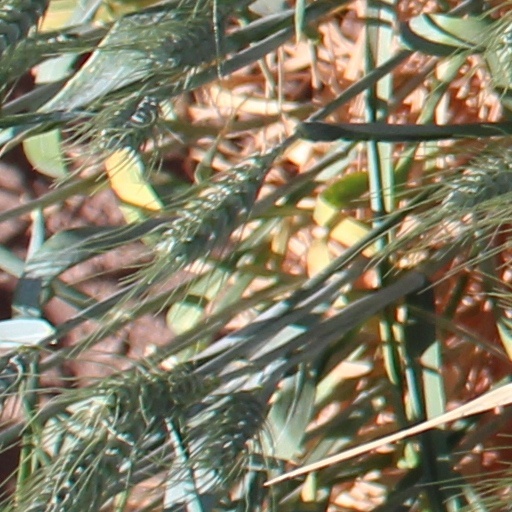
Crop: wheat